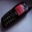
Label: telephone